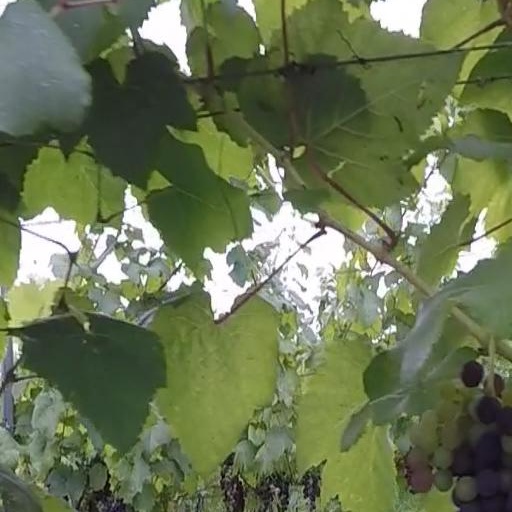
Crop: grape